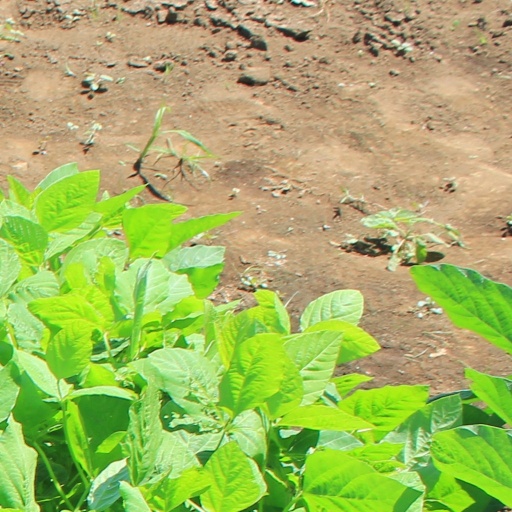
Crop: soybean